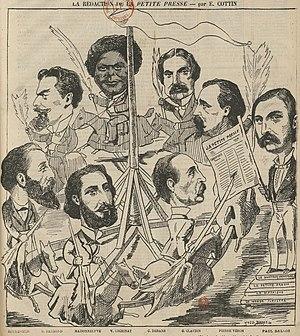
""La rédaction de la Petite Presse - par E. Cottin""."
La Petite Presse est un journal français qui a paru à Paris de 1866 à 1914.